History of Skopje

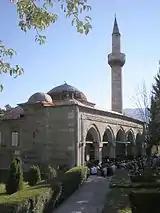
Ishak Bey Mosque.

Rolling back Byzantine rule across much of the Balkans, the Ottoman Turks finally conquered Skopje in 1392 beginning a 520 years period of Ottoman rule. The Ottomans pronounced the town "Üsküb" and named it as such. At first the Ottomans divided the greater Macedonian region into three vilayets, or districts — Üsküb (Kosovo), Manastir and Selanik – and as the northernmost of these, Üsküb was strategically important for further forays into central Europe.